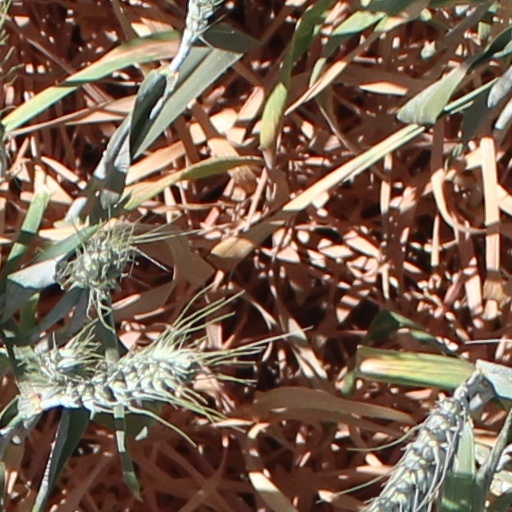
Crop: wheat